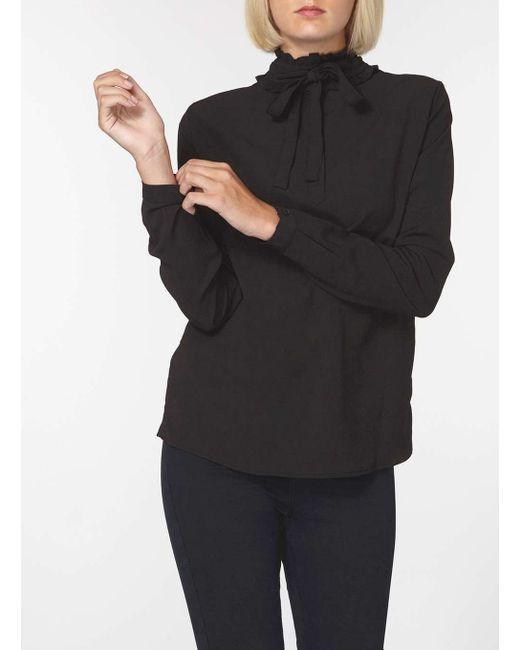
Schwarze Rollkragenpullover-langärmelige Baumwollbluse mit Bandriemen, Freizeitkleidung